The Fleischmann's Yeast Hour

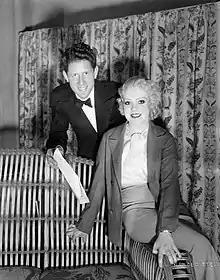
Vallée and Alice Faye, 1933

First airing on October 29, 1929, the show quickly became a top-rated program, being one of the five most popular shows for every year between the 1929–30 and 1934–35 seasons (it was second only to "Amos 'n' Andy" during the 1930–31 season). Host Vallée appeared along with regulars Ole Olsen and Chic Johnson (1932), followed by Tom Howard and George Shelton (1935). Actor Will Aubrey (1892–1958) appeared as the Bard of the Byways, and another regular was character actor Henry Armetta (1888–1945).